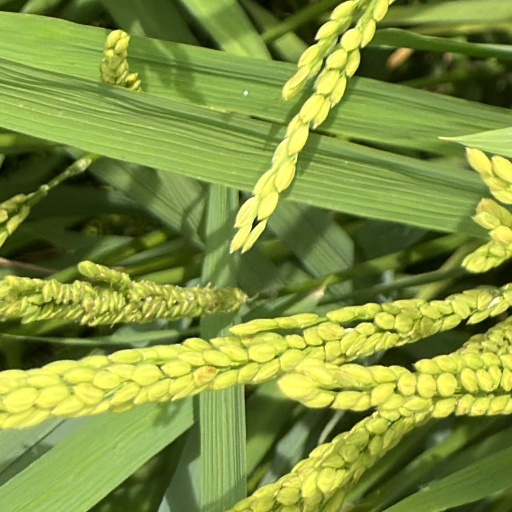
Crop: rice